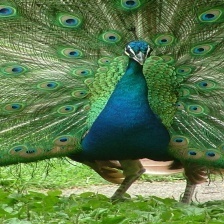
Species: PEACOCK
Scientific name: PAVO CRISTATUS